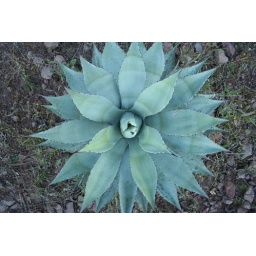
The agave plant was the Apaches' food staple in the Sierra, along with stolen Mexican cattle and horses.